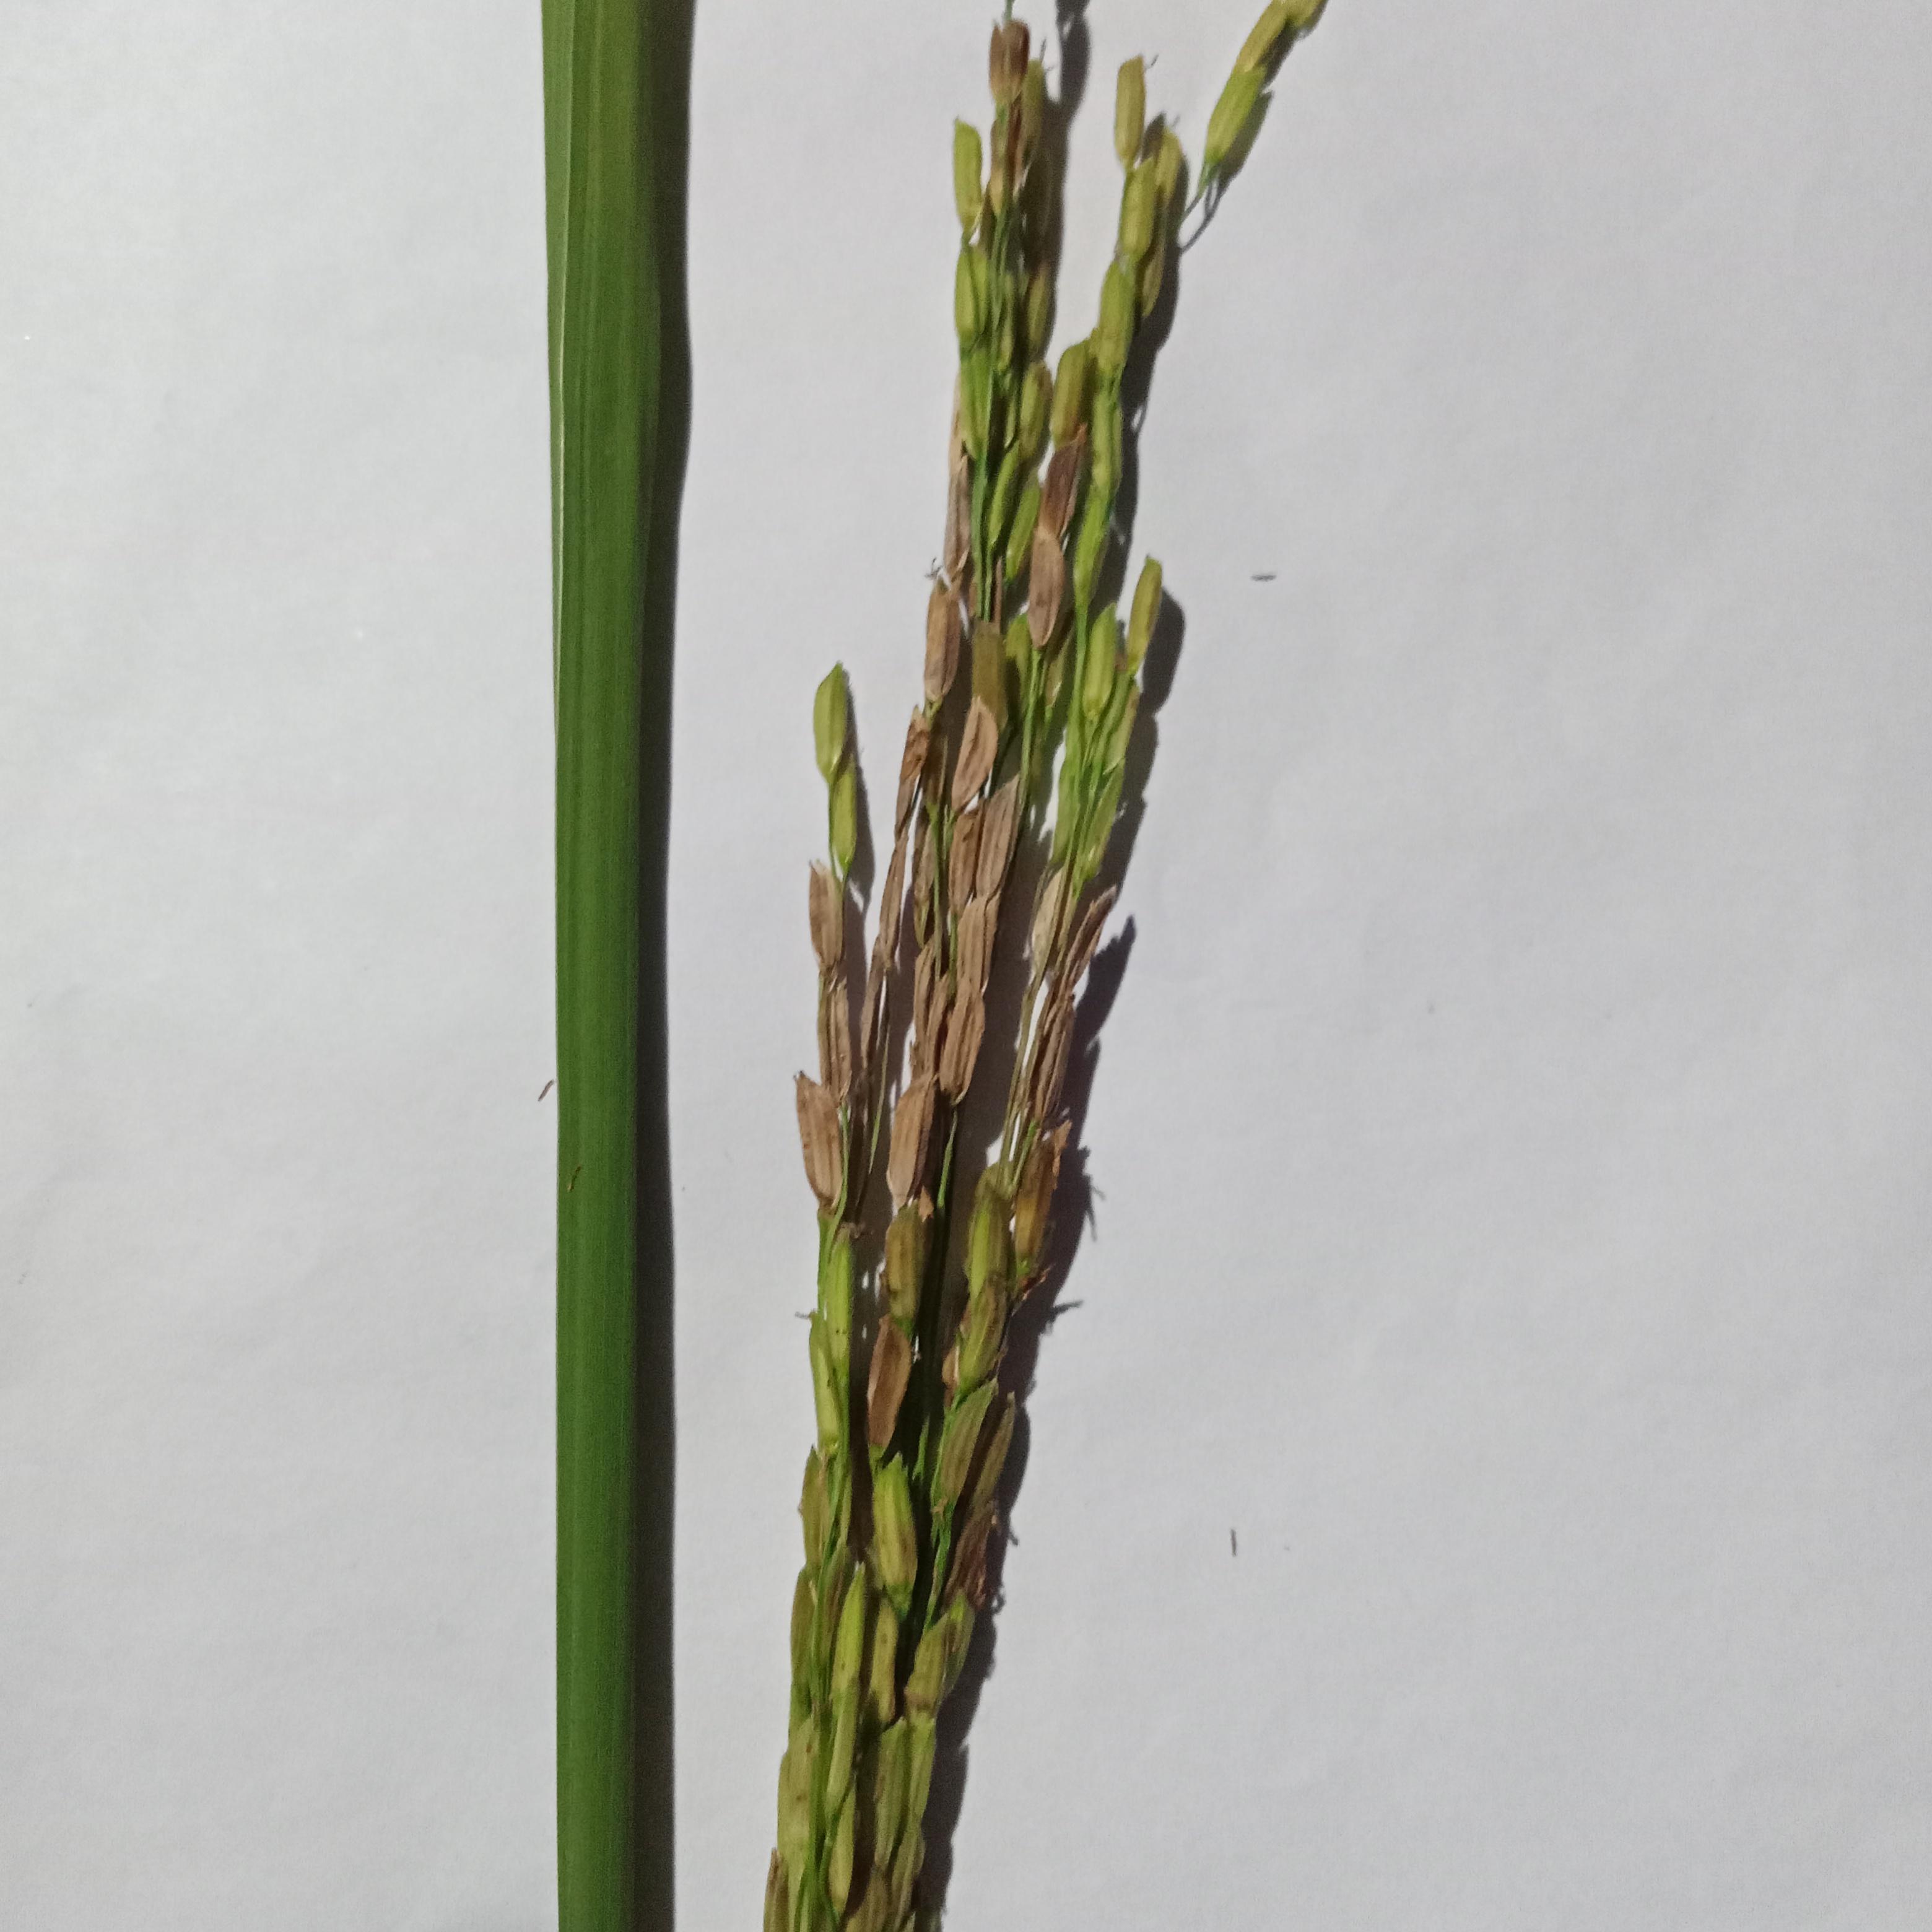
Label: Rice___Neck_Blast